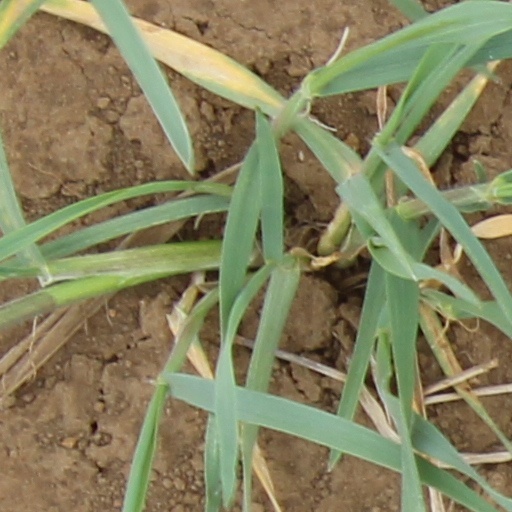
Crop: wheat